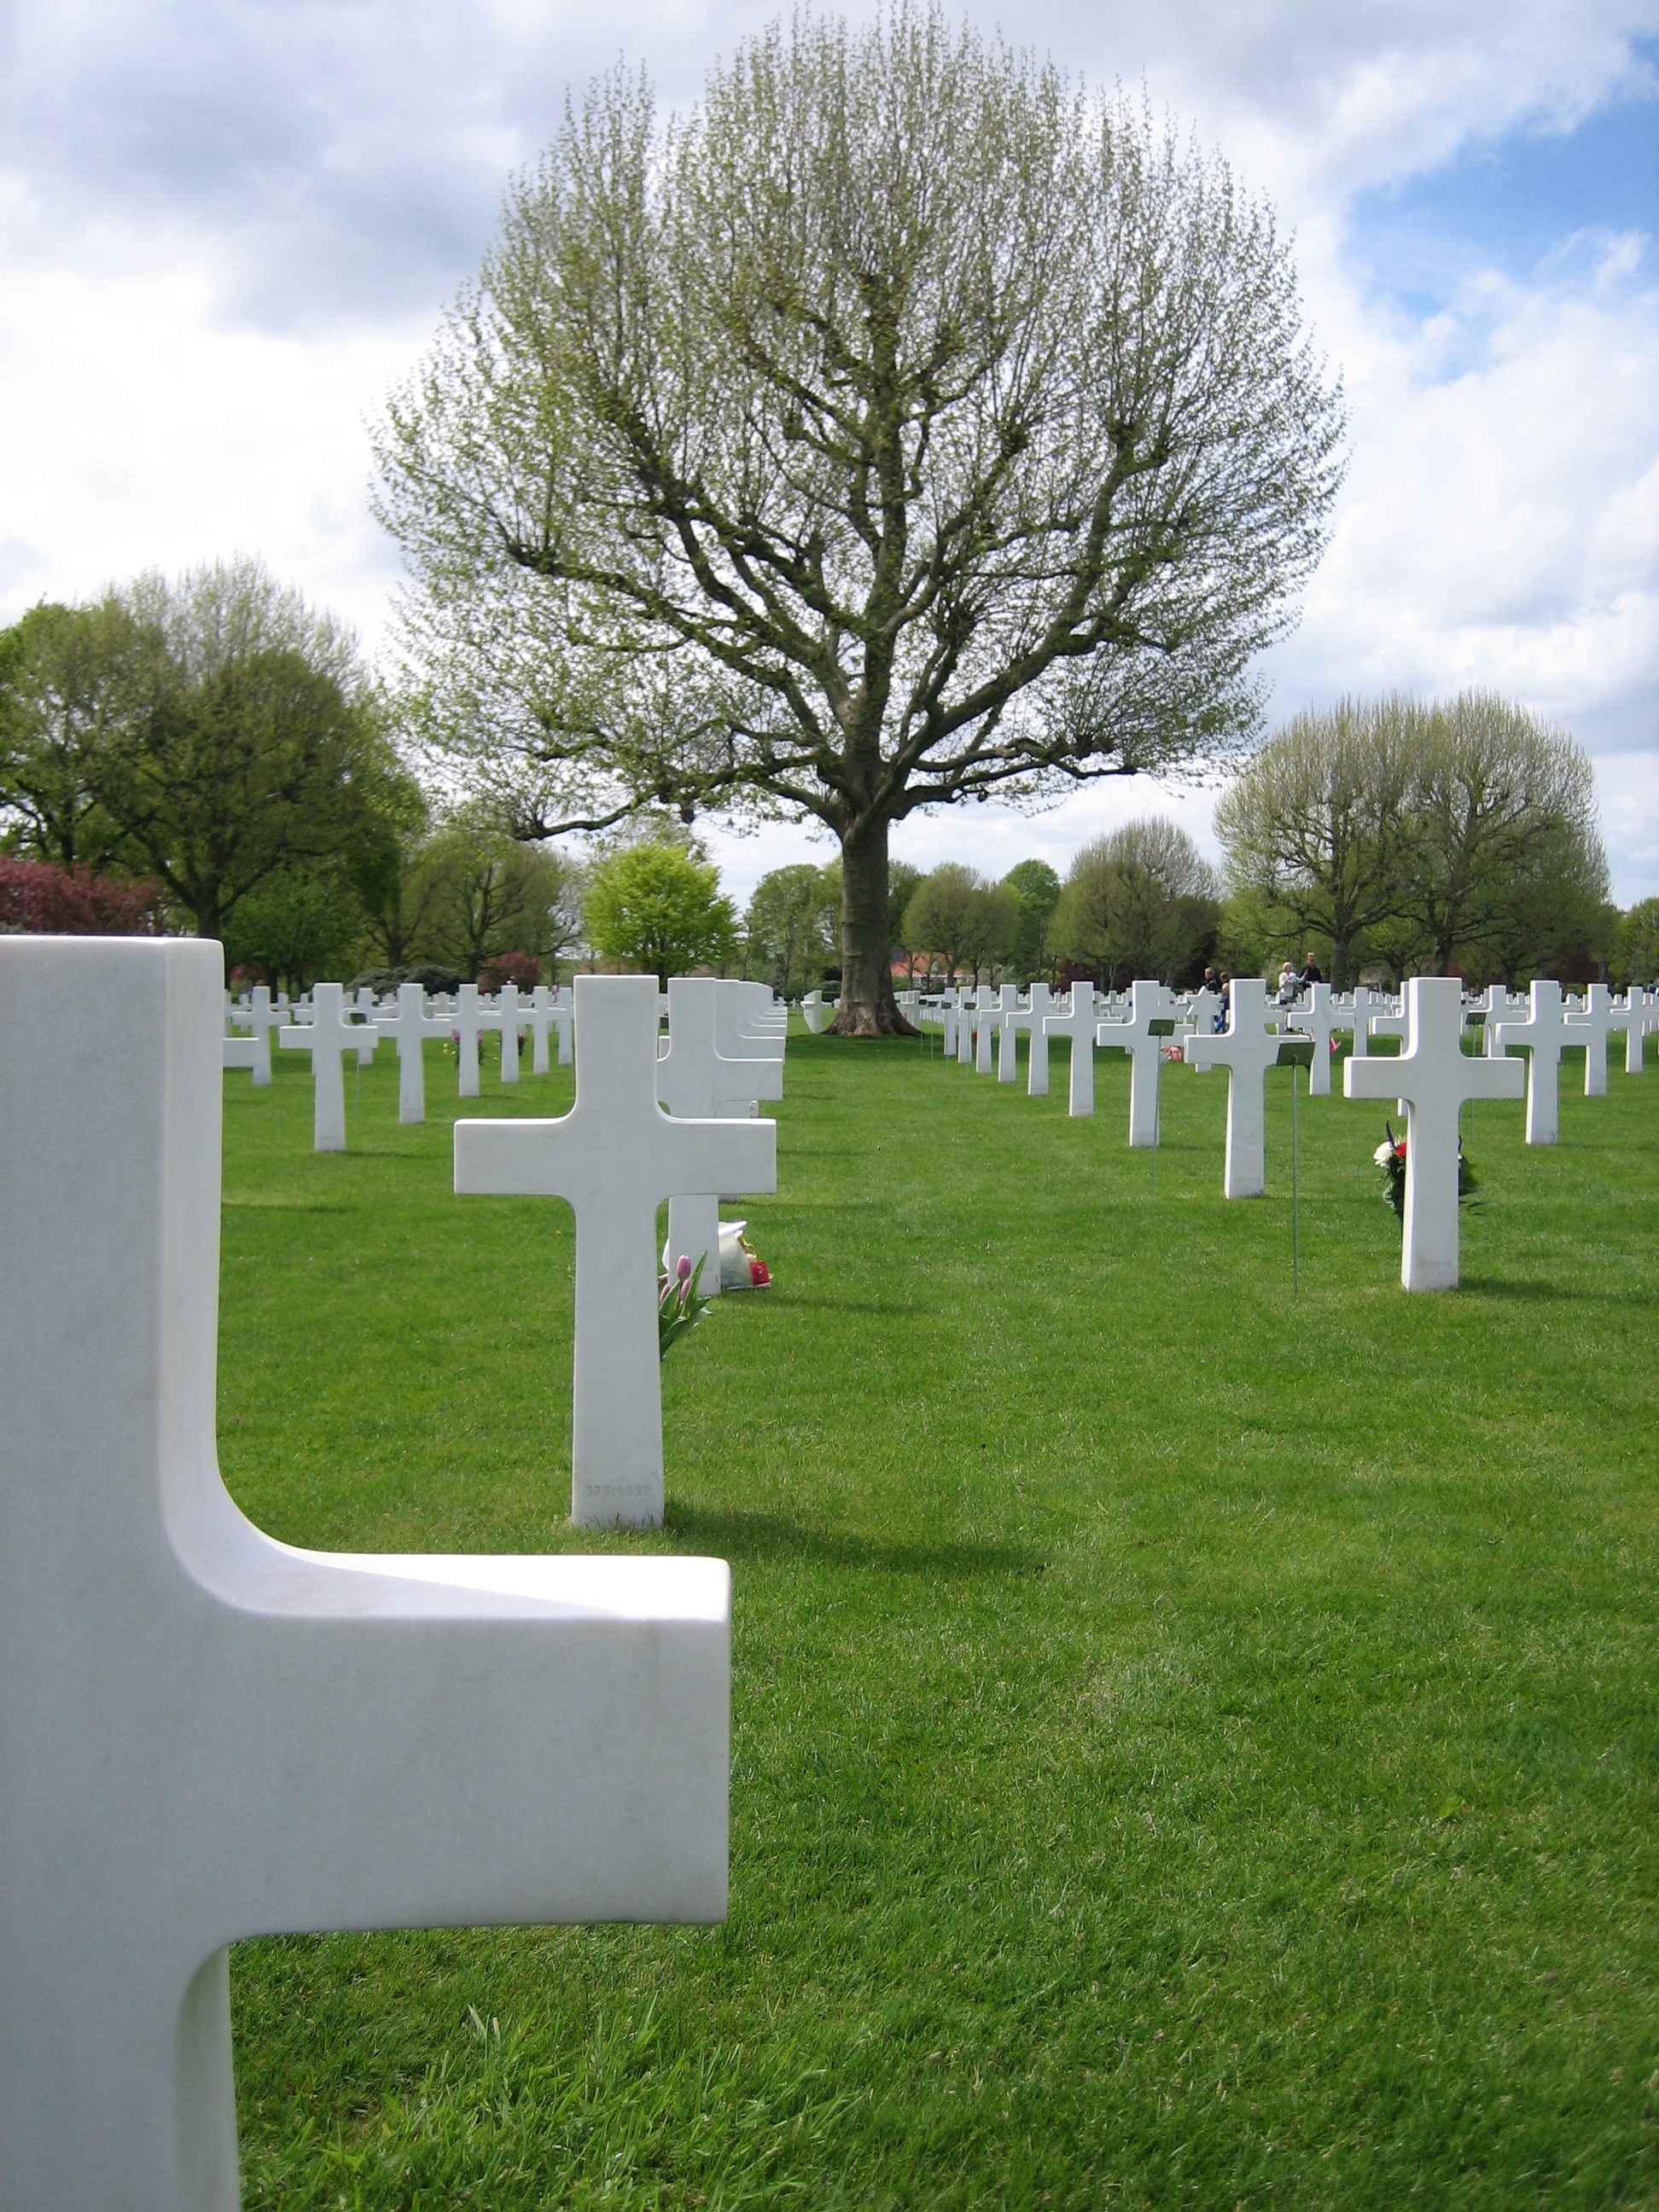
tree, grass, lawn, monument, military, soldier, army, cross, cemetery, grave, memorial, war, graveyard, netherlands, estate, ecosystem, limburg, margraten, geographical feature